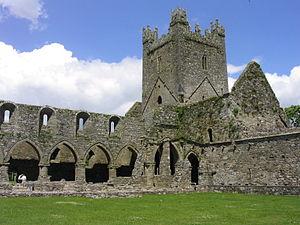
Cloitre de l'Abbaye de Jerpoint, comté de Kilkenny, Irlande.